Tiverton (UK Parliament constituency)

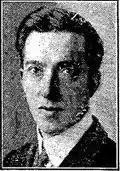
Francis Acland

Another General Election was required to take place before the end of 1940. The political parties had been making preparations for an election to take place from 1939 and by the end of this year, the following candidates had been selected;